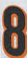
Number: 8